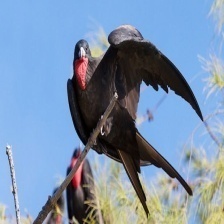
Species: FRIGATE
Scientific name: FREGATIDAE